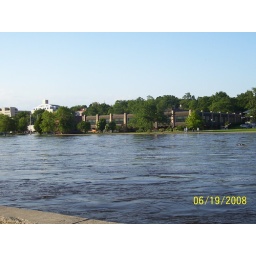
The river is just inches below the river wall at this point. The library never did seriously flood, though.